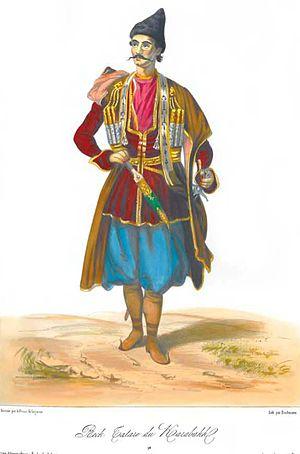
Scènes, paysages, moeurs et costumes du Caucase dessinés d'aprés nature par le prince G. Gagarine.